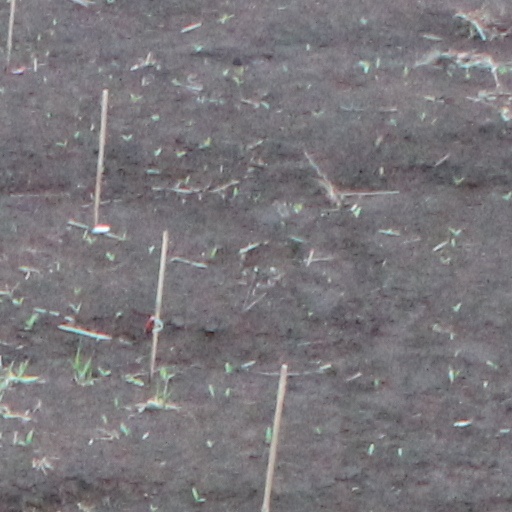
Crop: wheat